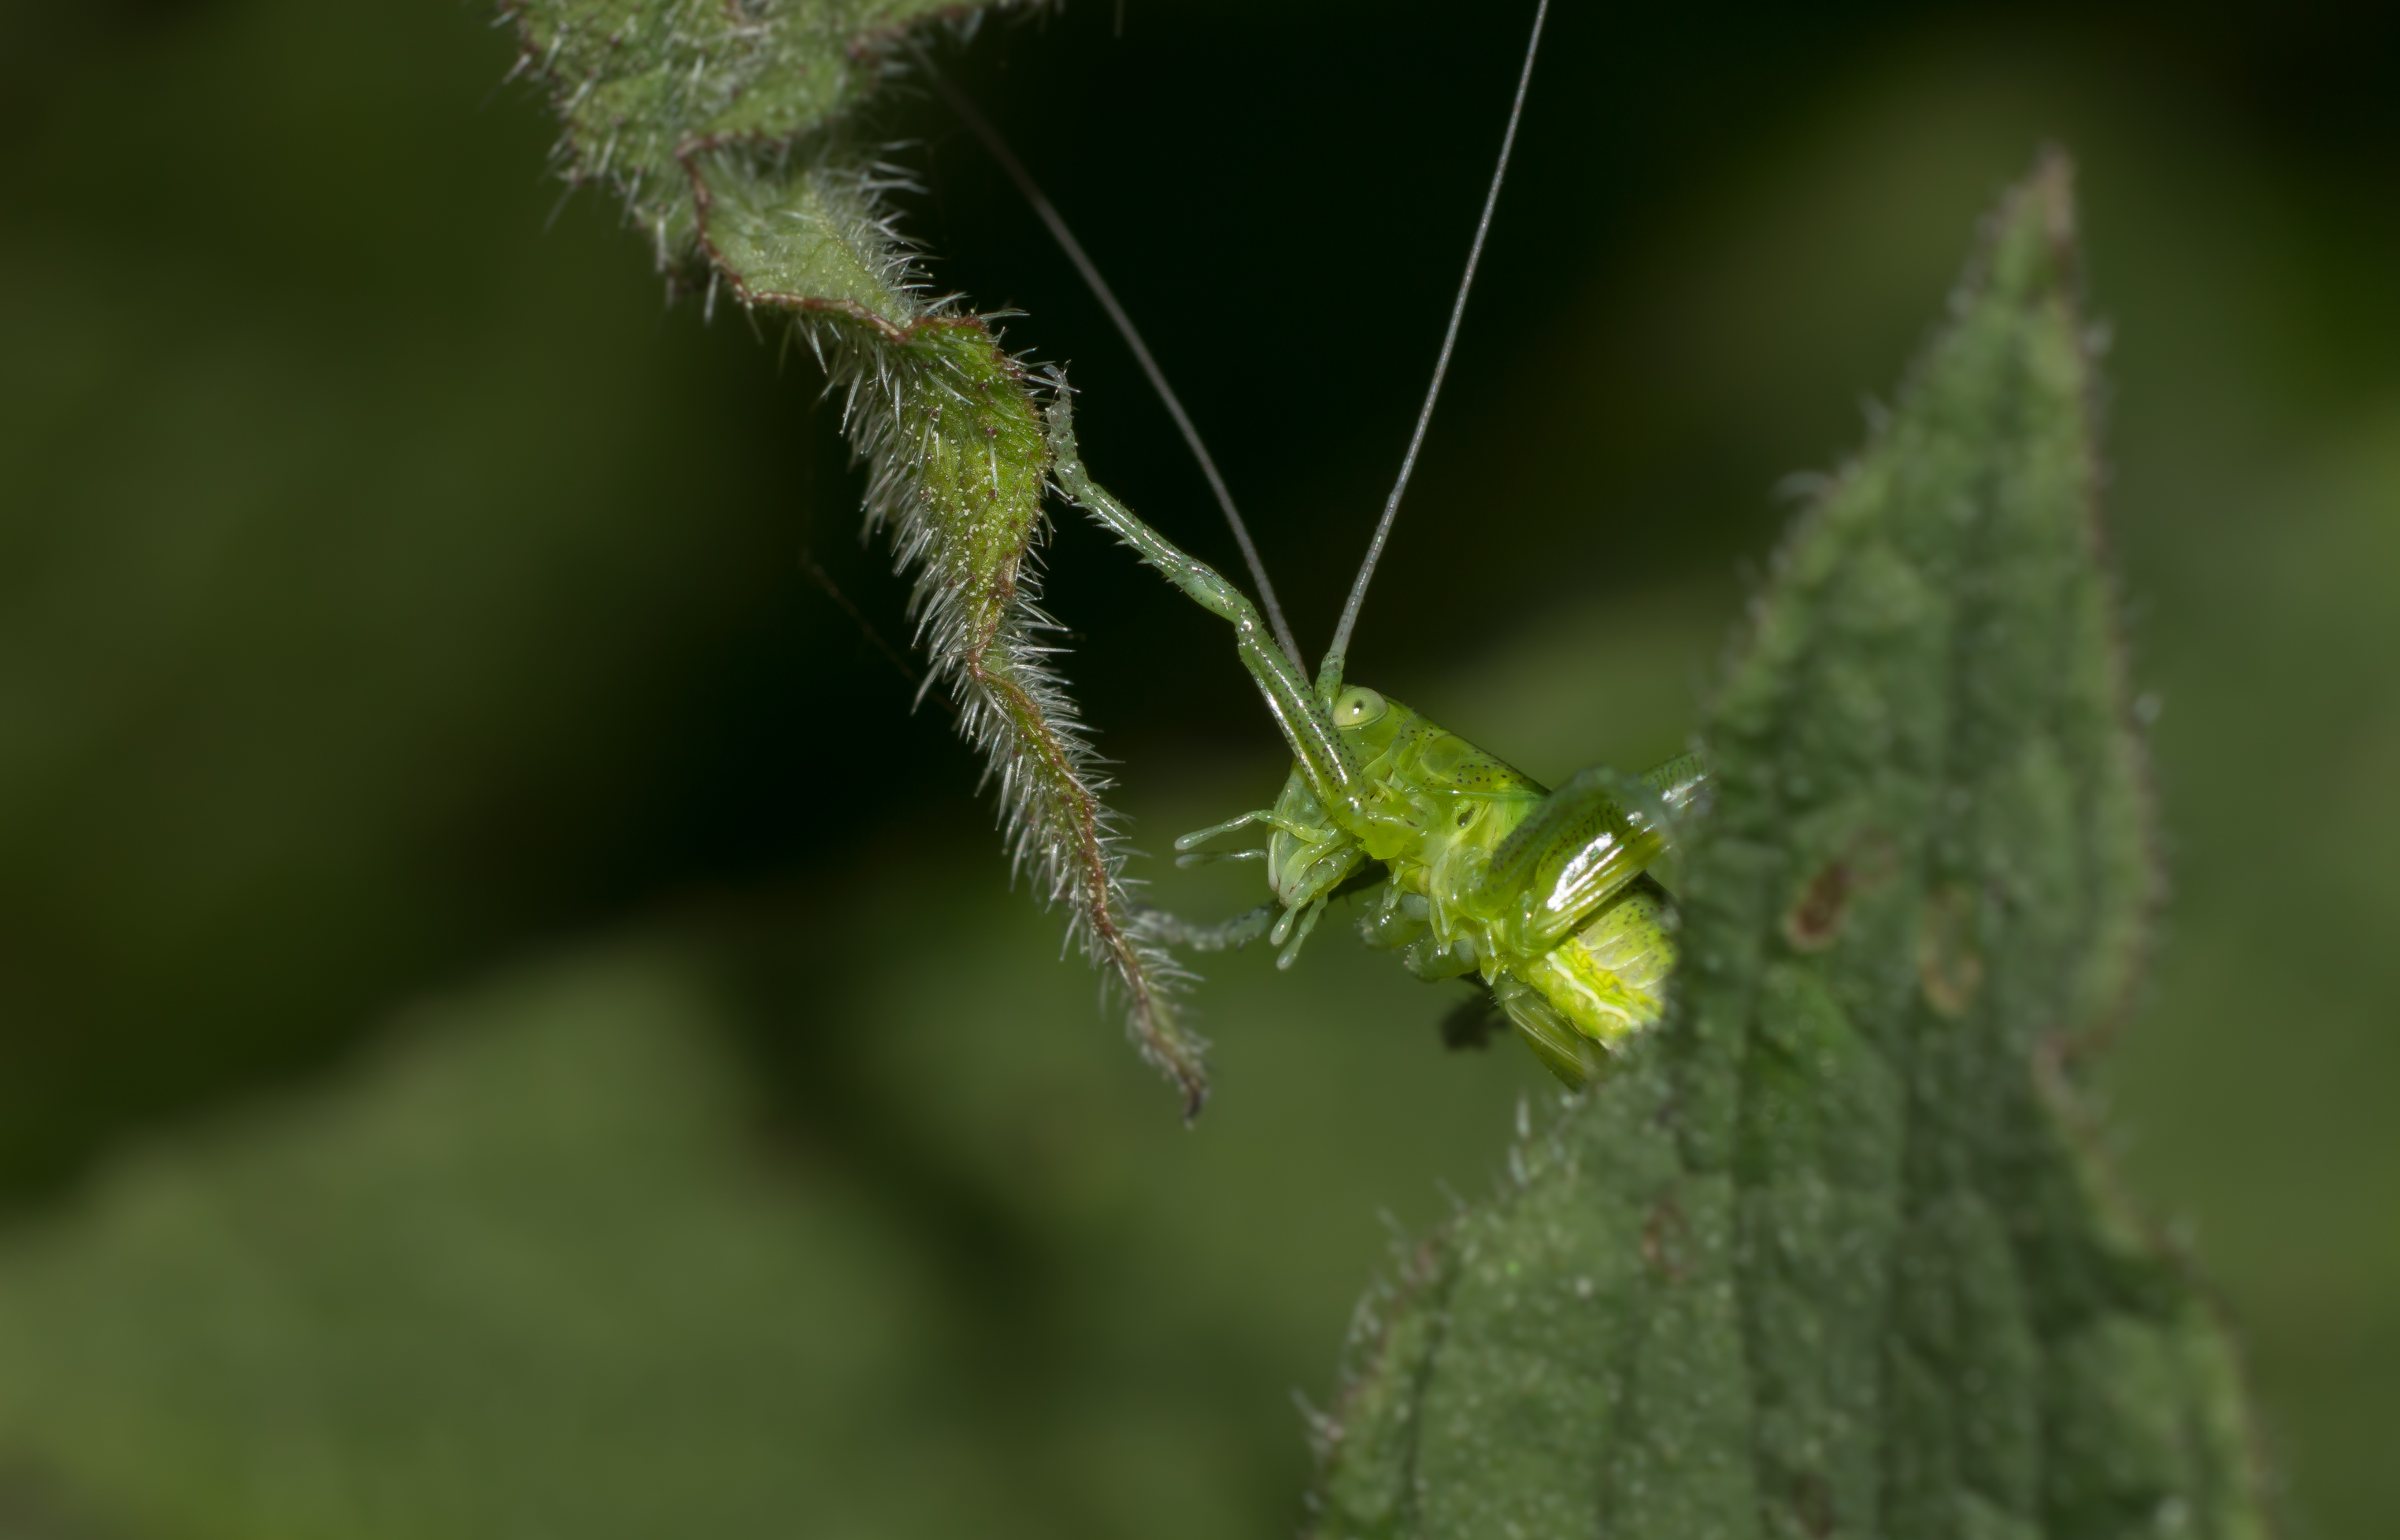
nature, photo, insect, macro, fauna, invertebrate, 100mm, animals, naturaleza, a77, damselfly, grasshopper, g, ggl1, gaby1, xovesphoto, animales, saltamontes, sonya77, minolta100mm, gphoto, xelodegalicia, macro photography, arthropod, gabrielcoru a